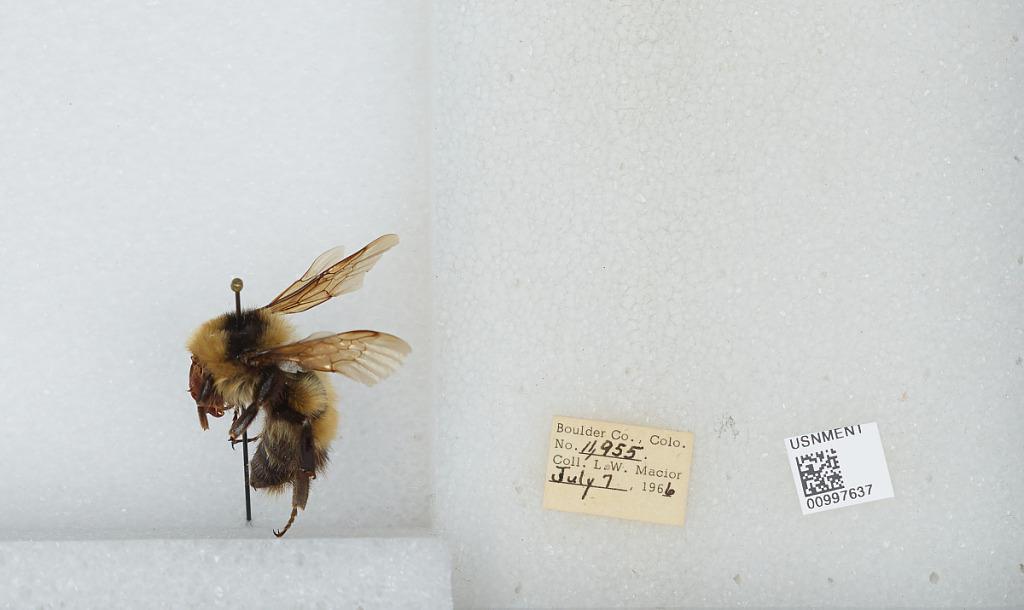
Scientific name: Bombus (Alpinobombus) balteatus Dahlbom
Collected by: L. Macior
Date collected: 1966-7-7
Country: United States
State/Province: Colorado
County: Boulder
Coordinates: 40.0275, -105.252